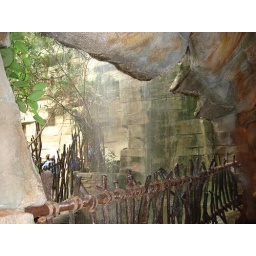
fake waterfall in smelly monkey house